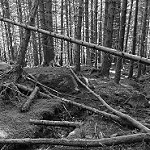
Label: B & W